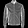
Label: Coat